Polyethylene terephthalate

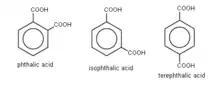
Replacing terephthalic acid (right) with isophthalic acid (center) creates a kink in the PET chain, interfering with crystallization and lowering the polymer's melting point.

Another common modifier is isophthalic acid, replacing some of the 1,4-("para-") linked terephthalate units. The 1,2-("ortho-") or 1,3-("meta"-) linkage produces an angle in the chain, which also disturbs crystallinity.